Neuenhof railway station

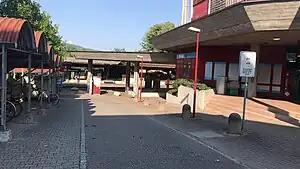
The station in 2018

Neuenhof railway station is a railway station in the municipality of Neuenhof in the Swiss canton of Aargau. The station is located on the Zürich–Baden railway.